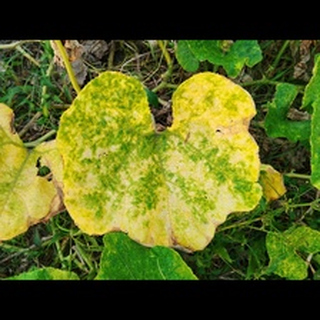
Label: pumpkin_mosaic_disease